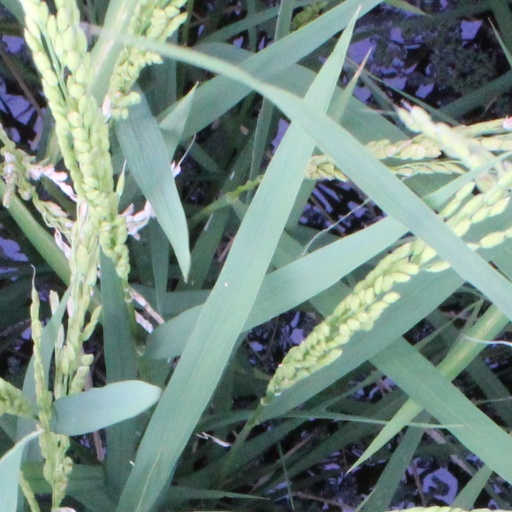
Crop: rice